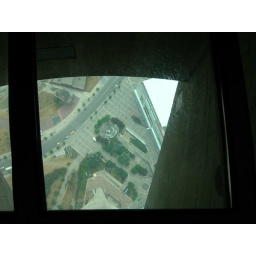
Looking down through the glass floor of the CN Tower in Toronto (06/05)